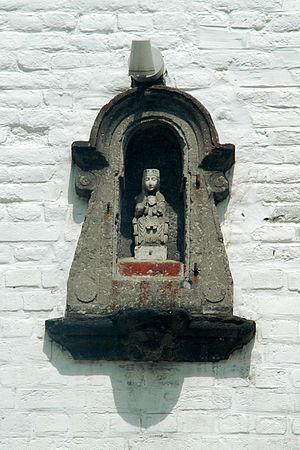
Belgique - Brabant wallon - Église de Court-Saint-Étienne - Cure
L'église Saint-Étienne est une église de style classique d'origine romane située sur le territoire de la commune belge de Court-Saint-Étienne, dans la province du Brabant wallon.